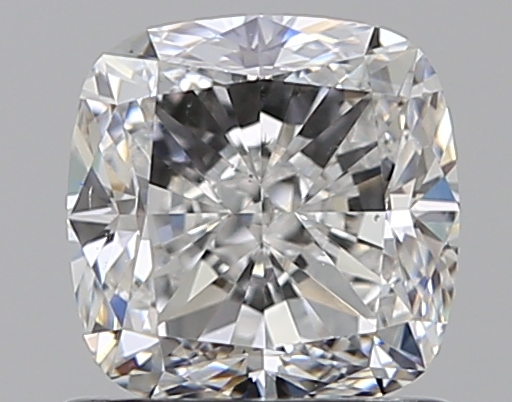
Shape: cushion
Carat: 1.01
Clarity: VS2
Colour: F
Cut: EX
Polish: EX
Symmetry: VG
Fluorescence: N
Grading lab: GIA
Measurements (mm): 5.55 x 5.5 x 3.73